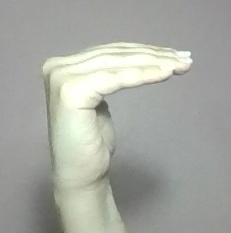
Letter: haa